Surplice (horse)

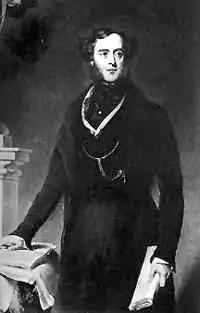
Lord George Bentinck: his sale of Surplice cost him the "Blue Ribbon".

Surplice maintained his position as Derby favourite in early 1848, despite a series of negative rumours which seemed to originate from Lord Clifden's racing manager, Francis Villiers who had a strong financial interest in his stable companion, Loadstone.